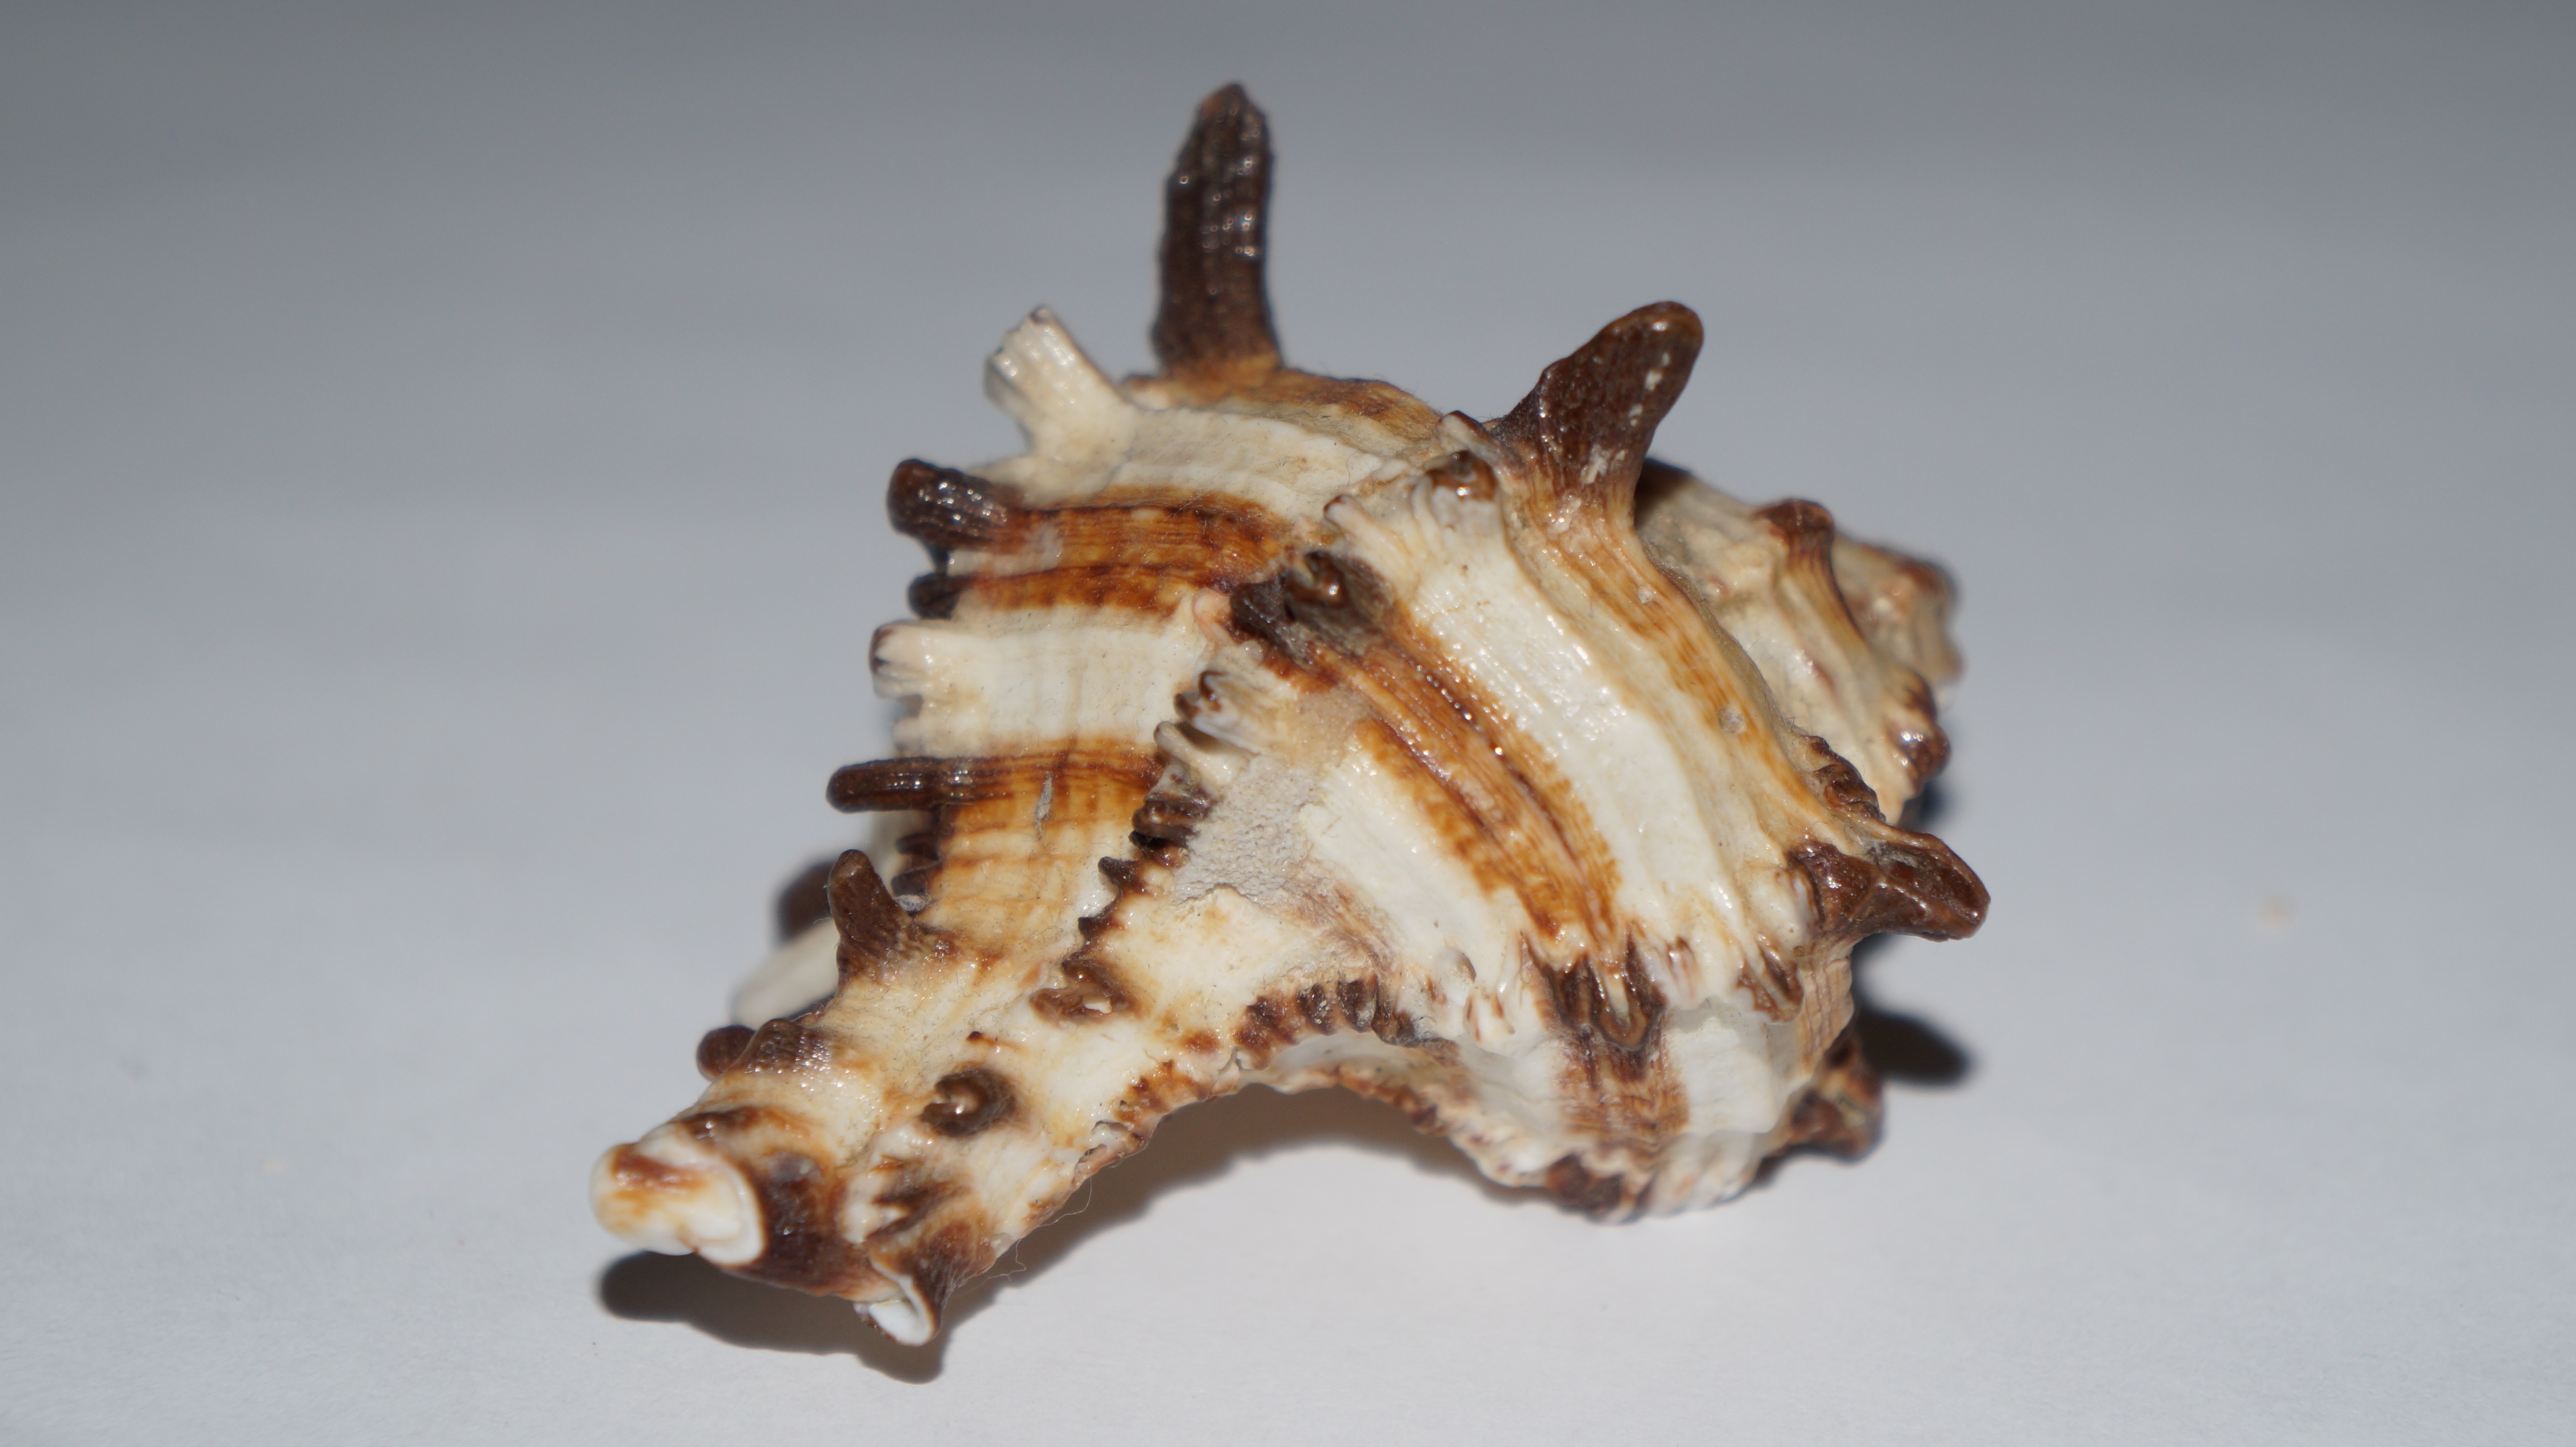
nature, decoration, shell, invertebrate, housing, conch, maritime, sea freight